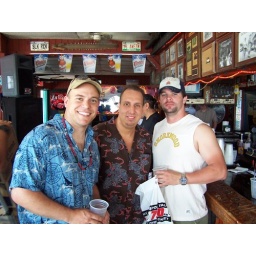
Famous bar near beach